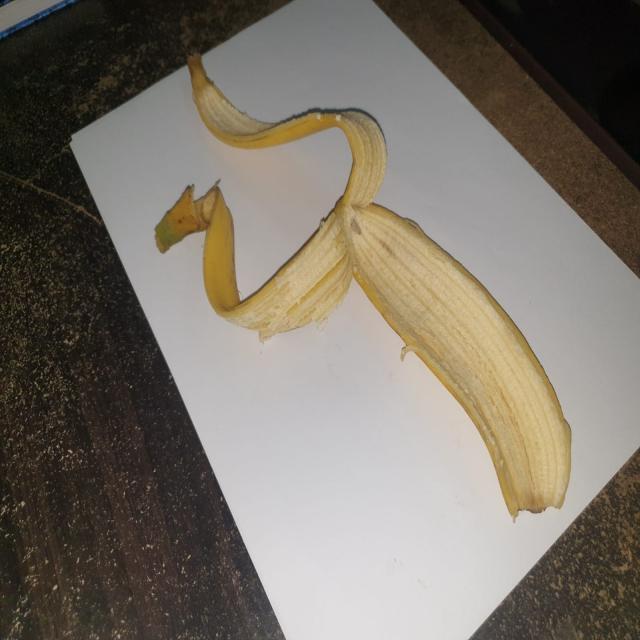
Label: bananas